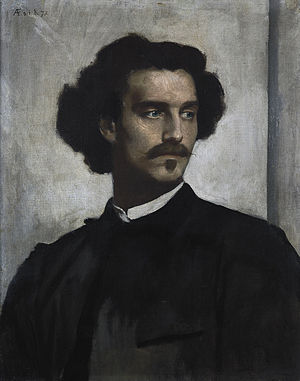
Anselm Feuerbach
Anselm Feuerbach, Selvportræt, 1870, Alte Nationalgalerie
Anselm Friedrich Feuerbach var en tysk maler, søn af Joseph Anselm Feuerbach og sønnesøn af Paul Johann Anselm von Feuerbach.